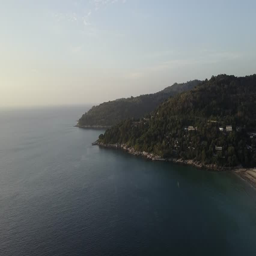
aerial night view : the infinite tropical sea and rocky seashore on sunset background